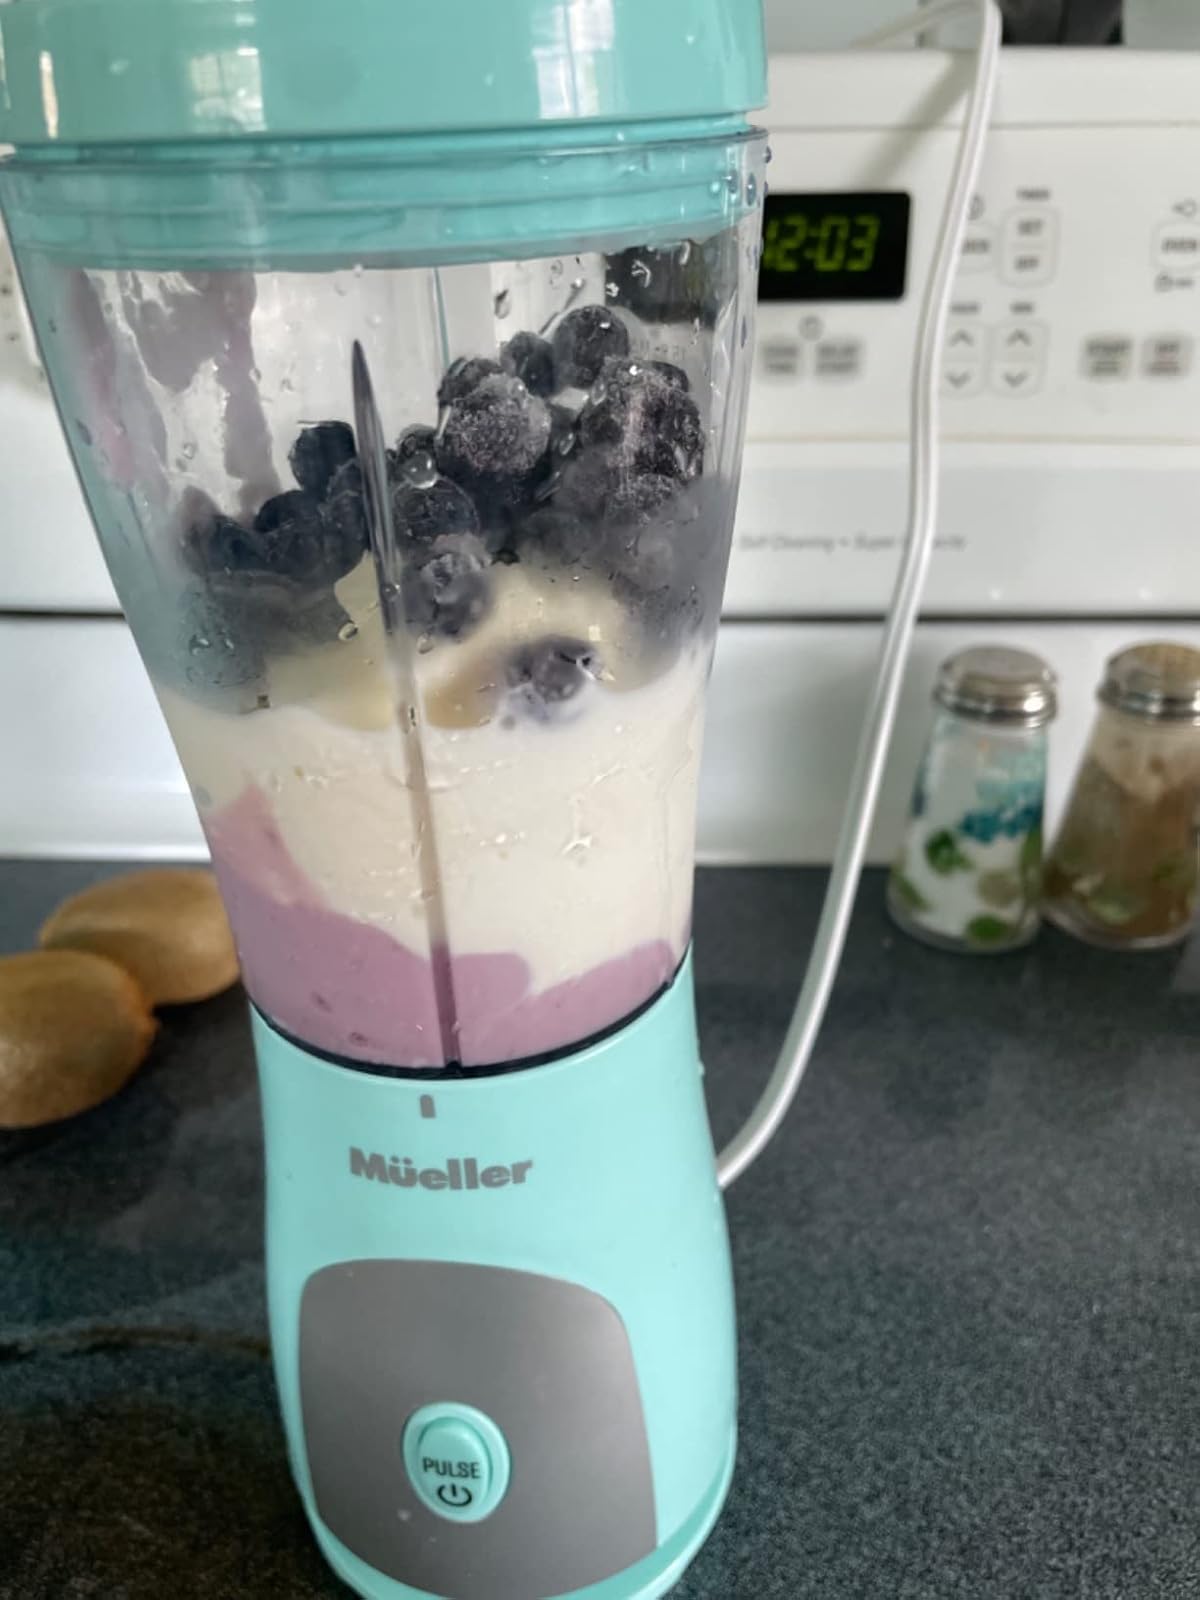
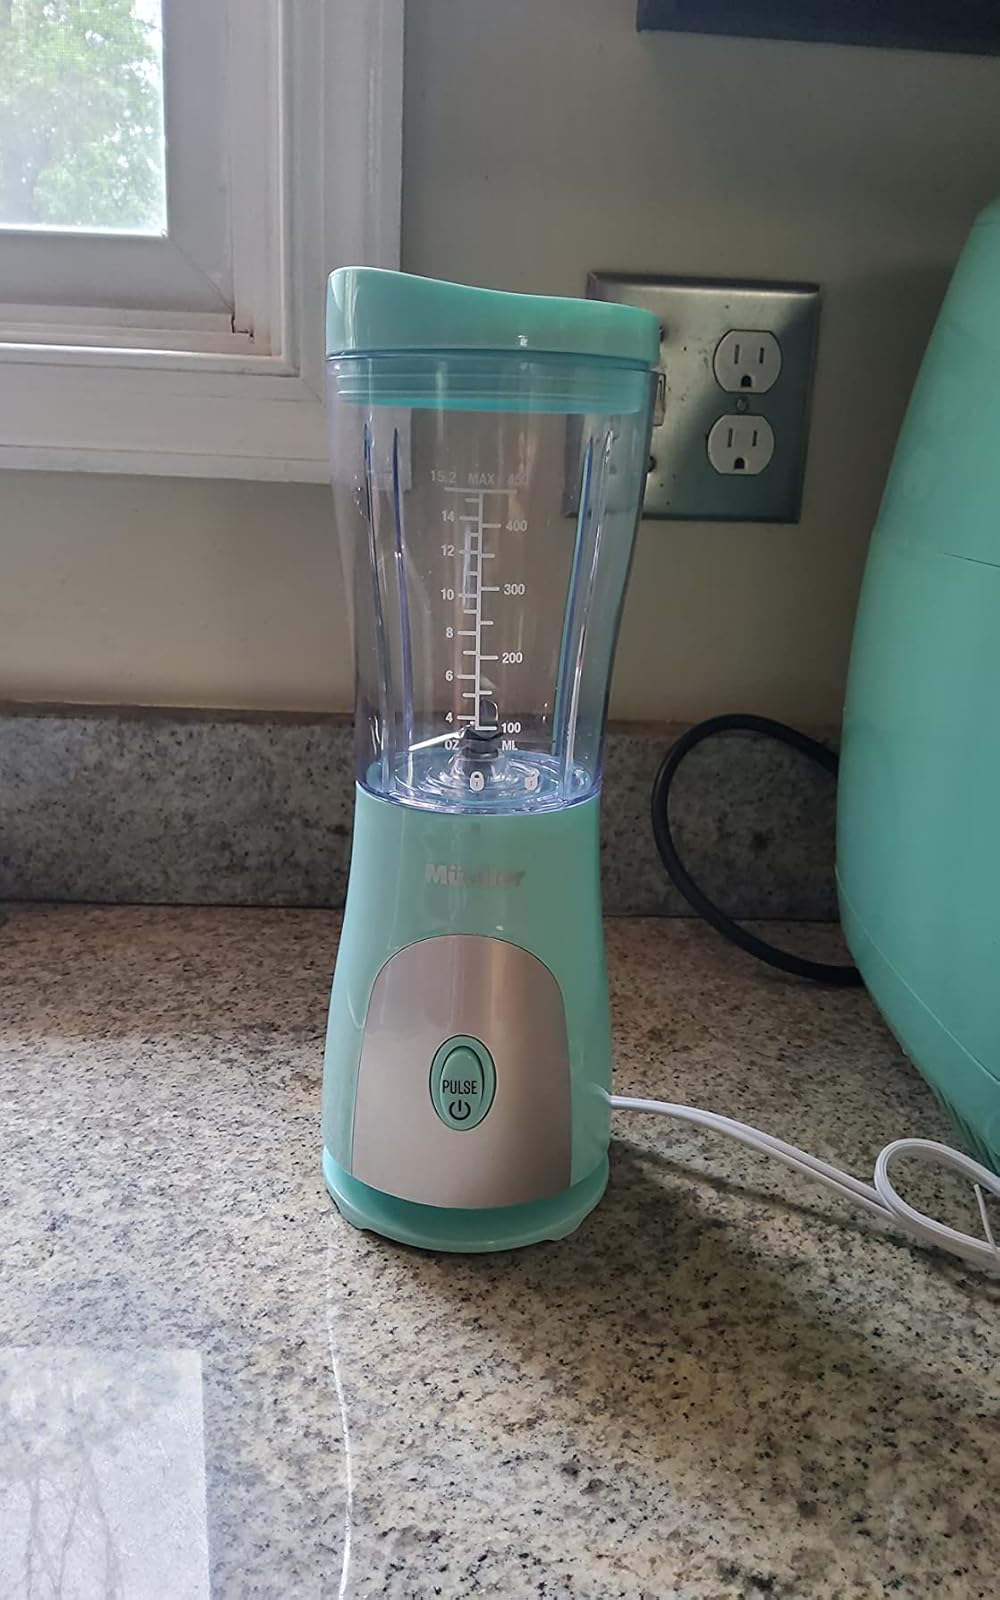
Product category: items_blender
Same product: yes